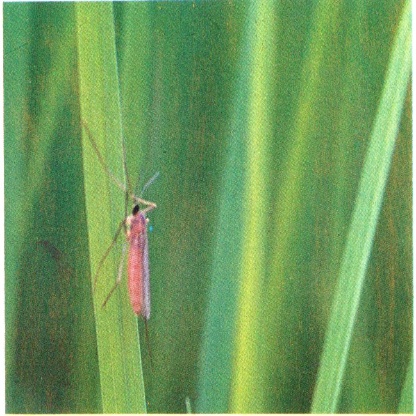
Nhãn: Sâu năn ( Muỗi hành )(Rice Gall Midge)